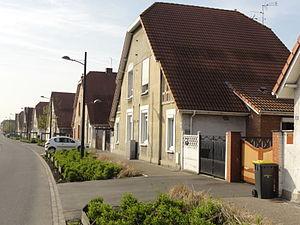
Cité Declercq de la fosse n° 9 - 9 bis de la Compagnie des mines de Dourges dans le bassin minier du Nord-Pas-de-Calais, Oignies, Pas-de-Calais, Nord-Pas-de-Calais, France. La cité Declercq est inscrite sur la liste du patrimoine mondial de l'Unesco le 30 juin 2012 et y constitue en partie le site no 42.
Oignies est une commune française située dans le département du Pas-de-Calais en région Hauts-de-France. Elle fait partie de la communauté d'agglomération d'Hénin-Carvin qui regroupe 14 communes, soit 125 000 habitants. Elle fait également partie du Canton d'Hénin-Beaumont-1 et de la quatorzième circonscription du Pas-de-Calais. La dernière gaillette de charbon du bassin minier du Nord-Pas-de-Calais remonte par la fosse 9 - 9 bis le 21 décembre 1990.